Port Melbourne railway line

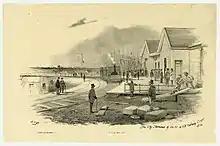
The line, inaugurated on 12 September 1854, was the first in Australia to be steam-powered. A train is pictured here arriving at the company's City Terminus at Flinders Street.

The line was opened on 12 September 1854. It ran for from the "City Terminus" on the site of present-day Flinders Street station, crossing the Yarra River via the Sandridge Bridge, to Sandridge (now Port Melbourne). According to the "Argus" newspaper's report of the next day, "Long before the hour appointed ... a great crowd assembled round the station at the Melbourne terminus, lining the whole of Flinders Street". Lieutenant-Governor Charles Hotham and Lady Hotham were aboard the train, which consisted of two first-class carriages, one second-class carriage and, next to the locomotive, an open third-class carriage holding the band of the 40th Regiment.